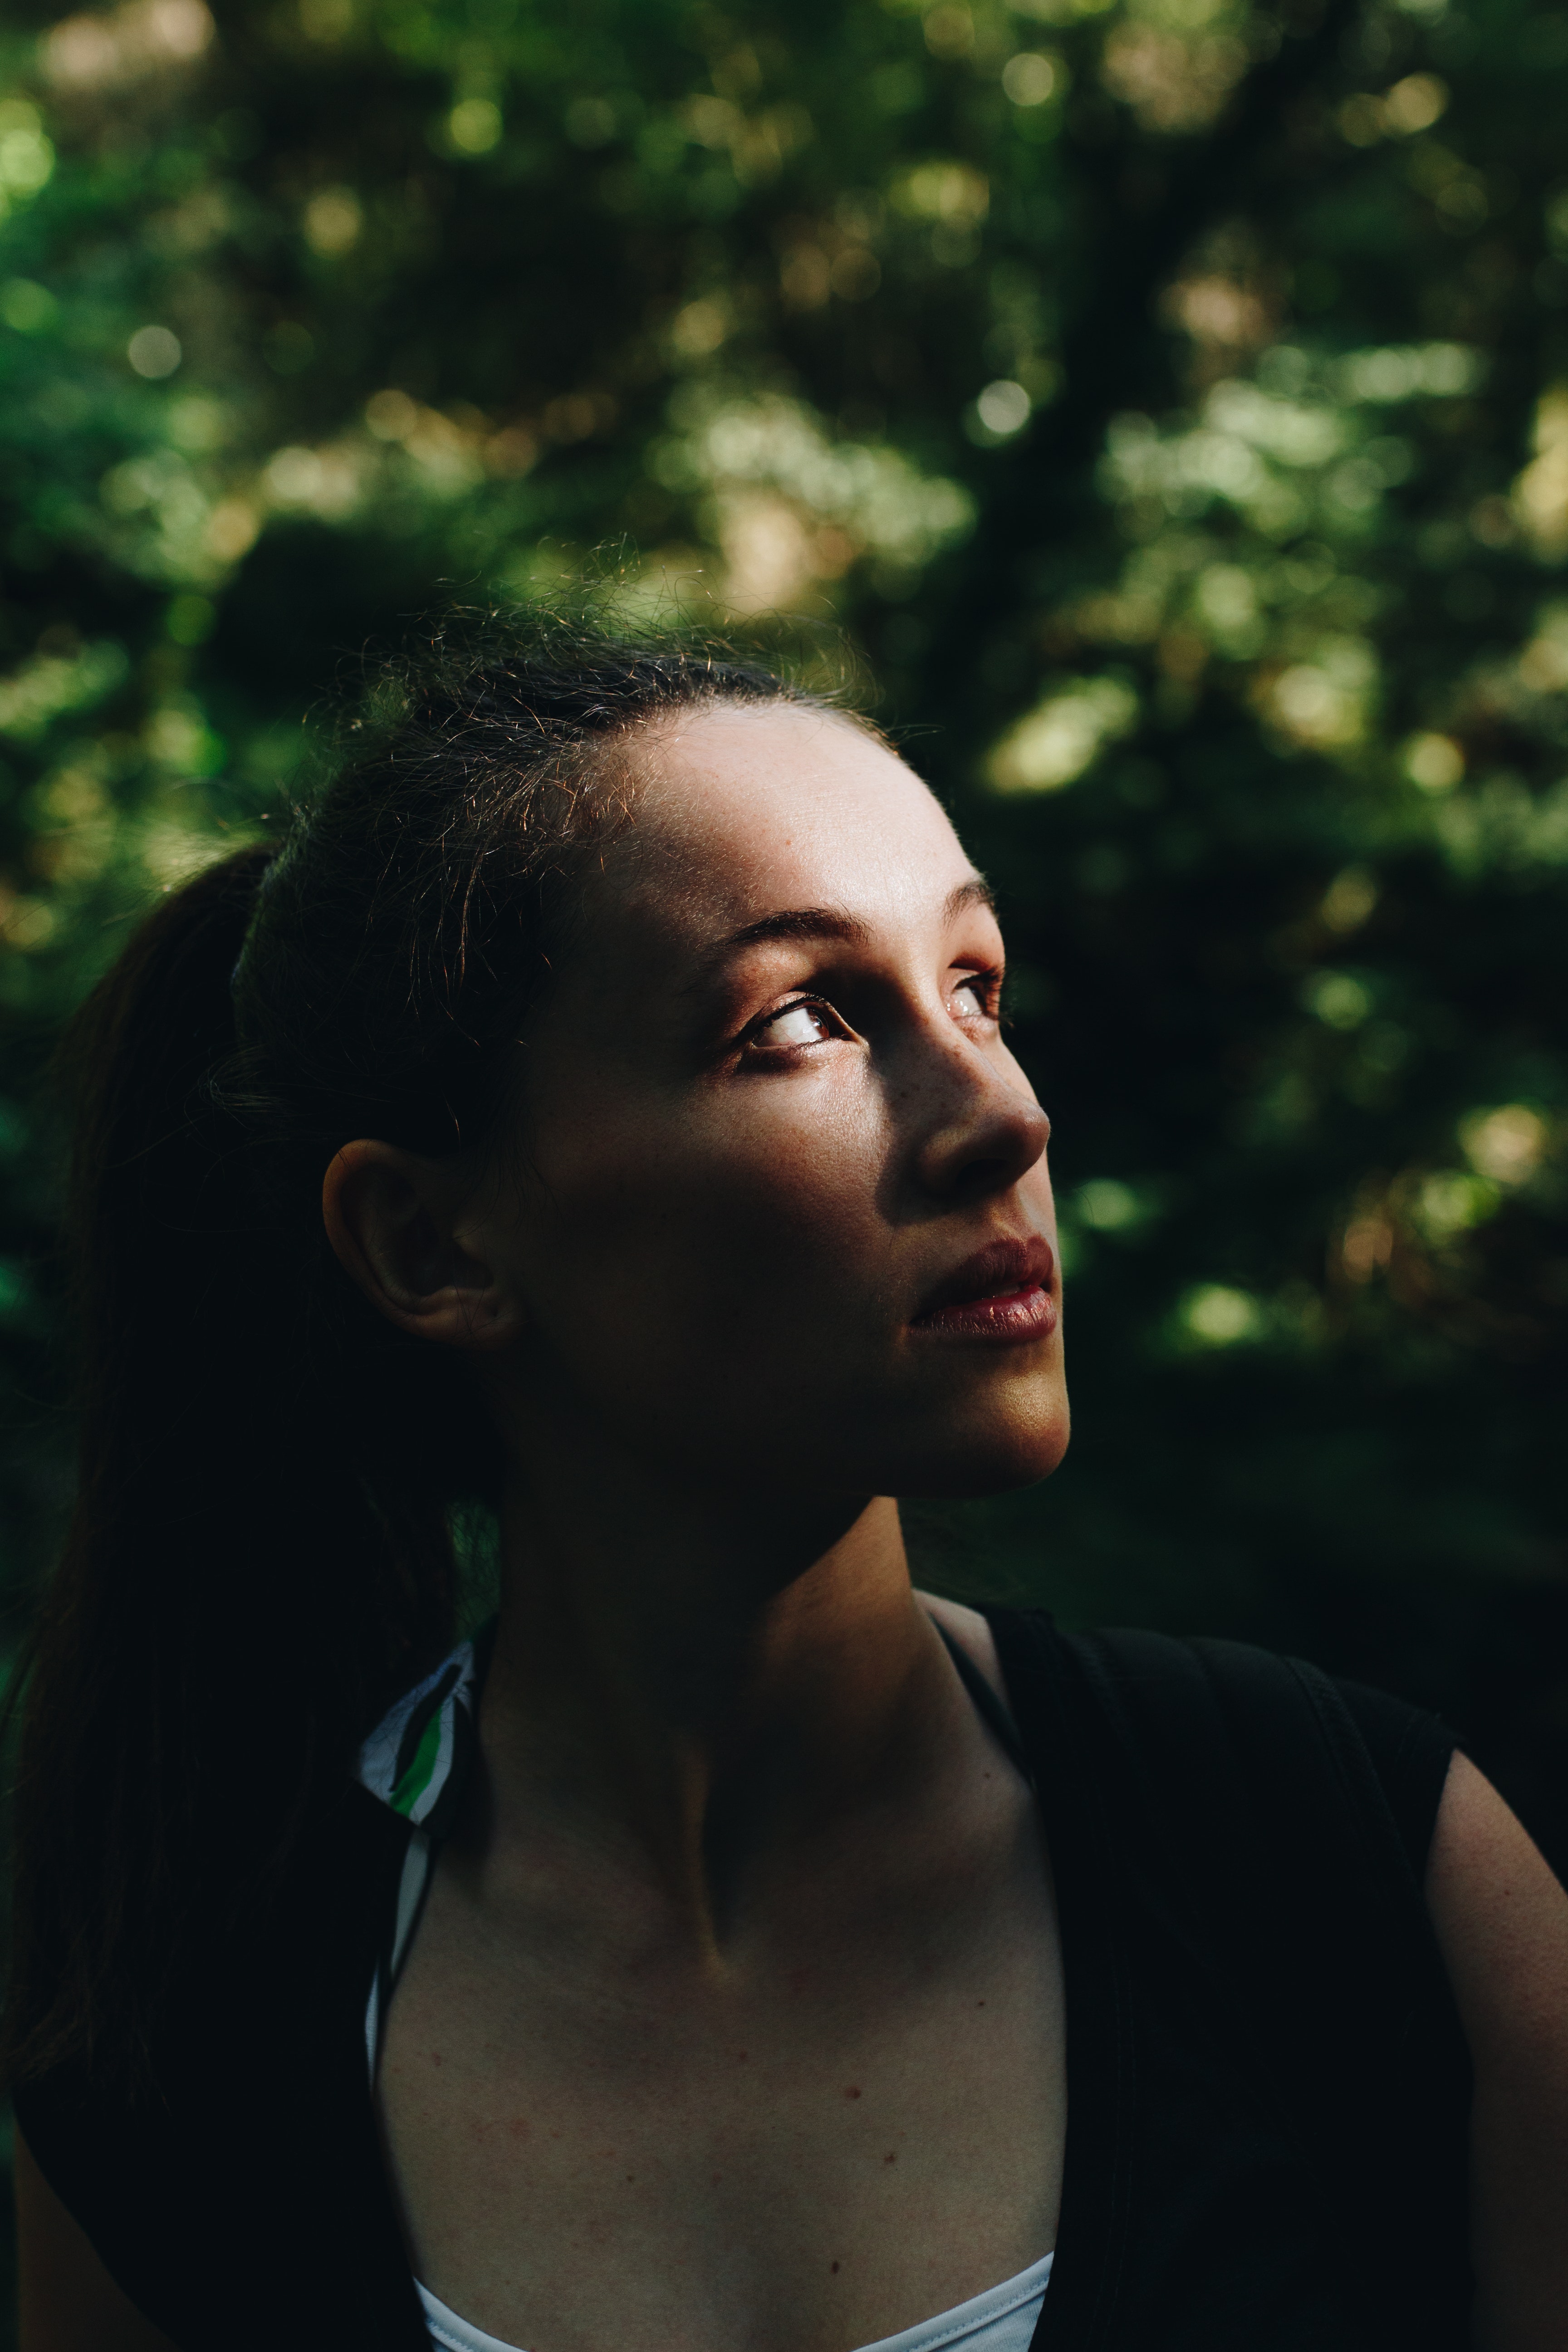
hair, face, green, beauty, light, head, natural environment, sunlight, tree, hairstyle, lip, eye, photography, leaf, forest, human, summer, black hair, grass, model, long hair, smile, photo shoot, flash photography, portrait, plant, portrait photography, brown hair